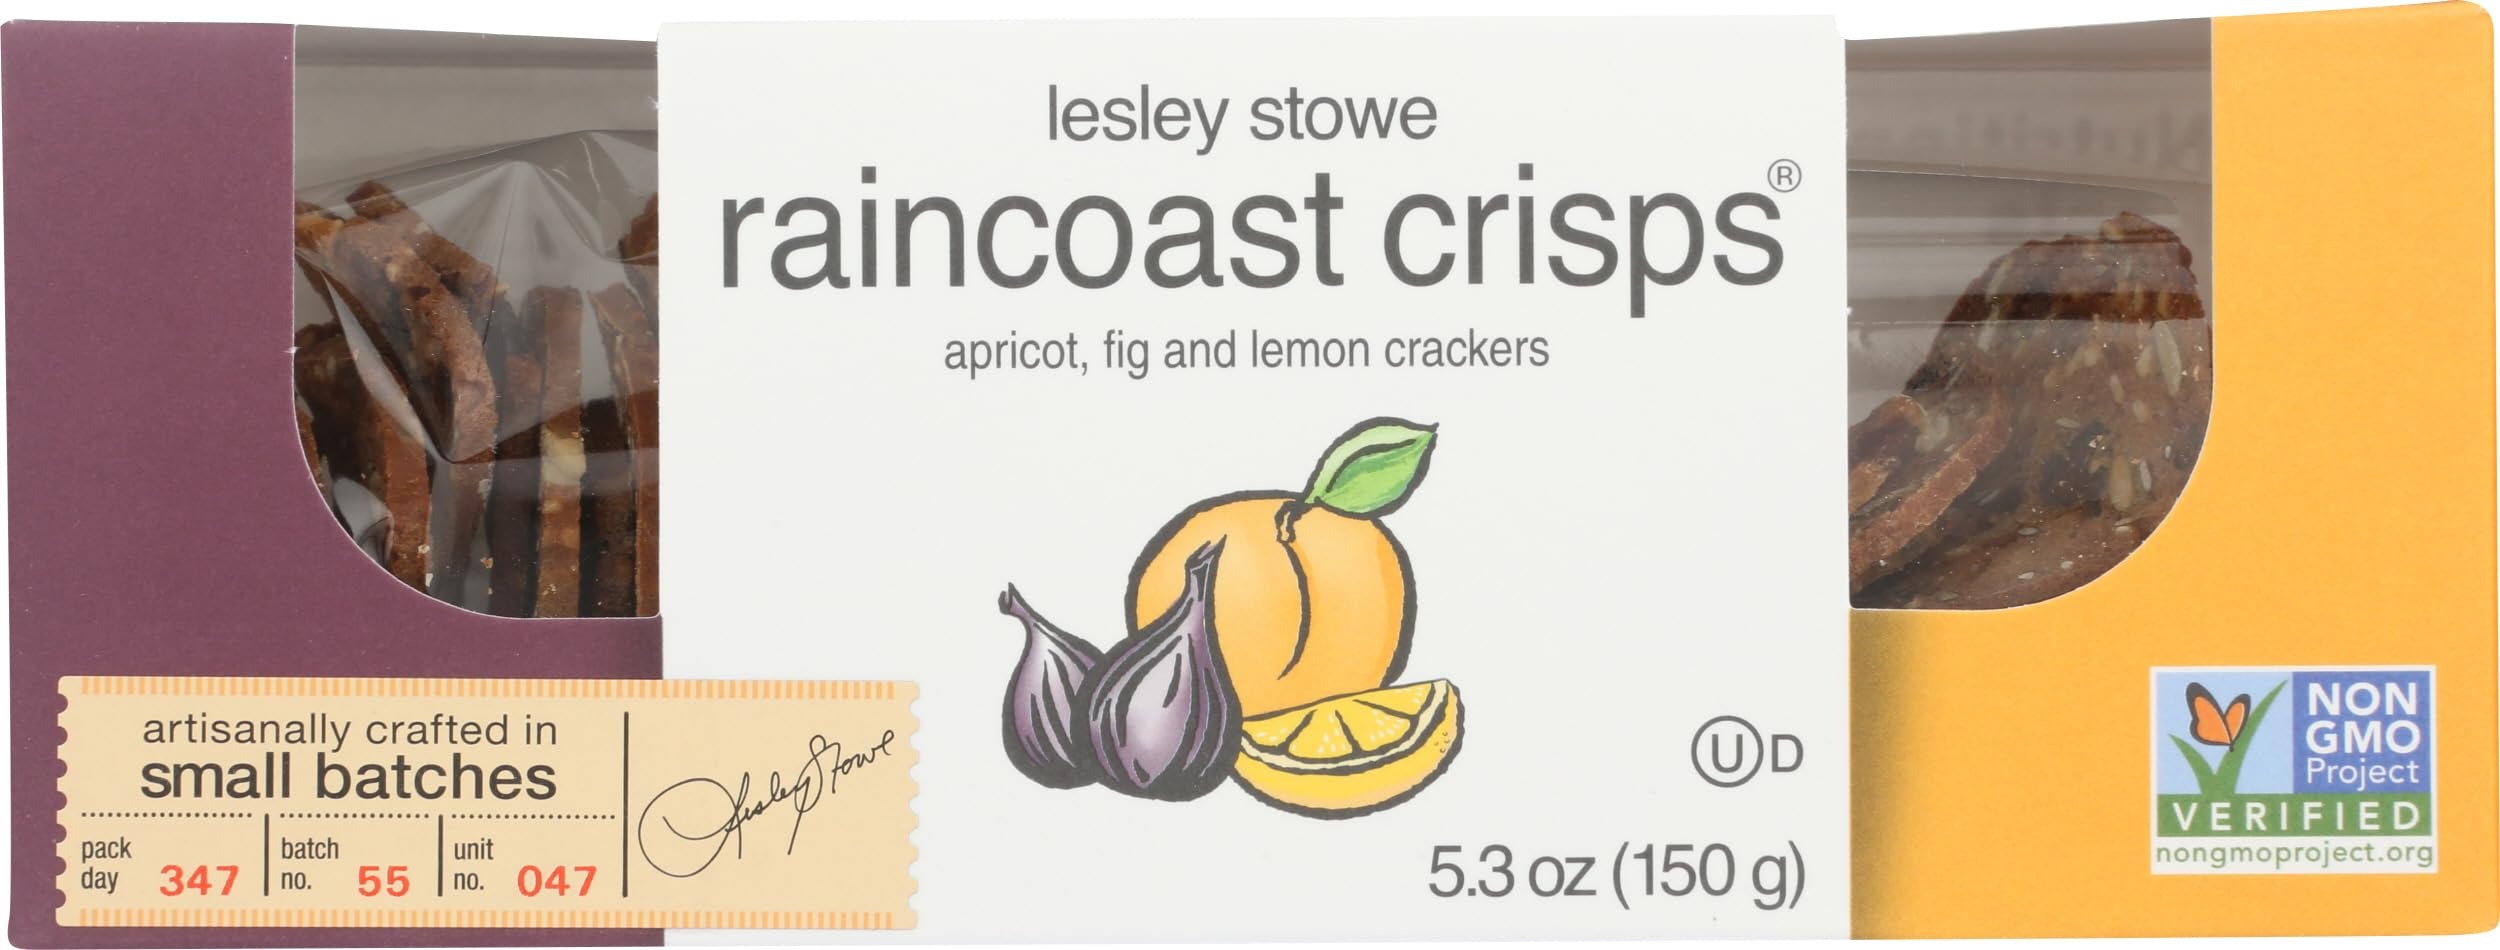
Item Name: Lesley Stowe Apricot, Fig & Lemon Raincoast Crisps, Non GMO, 5.3 Ounces (Pack Of 12)
Bullet Point: Lesley Stowe Apricot, Fig & Lemon Raincoast Crisps, Non GMO, 5.3 Ounces (Pack Of 12)
Value: 63.6
Unit: Ounce

Price: 82.66